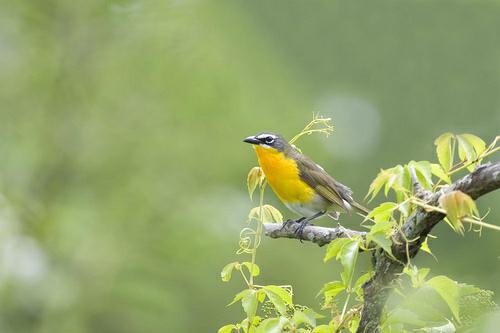
A photo of a yellow breasted chat